Eduardo Braide

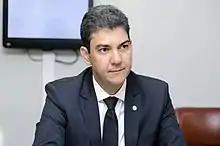
Eduardo Braide in 2019

Eduardo Salim Braide (born January 12, 1976) is a Brazilian lawyer and politician. He was president of Caema (2005–2006) and secretary of Participatory Budgeting (2009–2010). Braide is the mayor of São Luís.